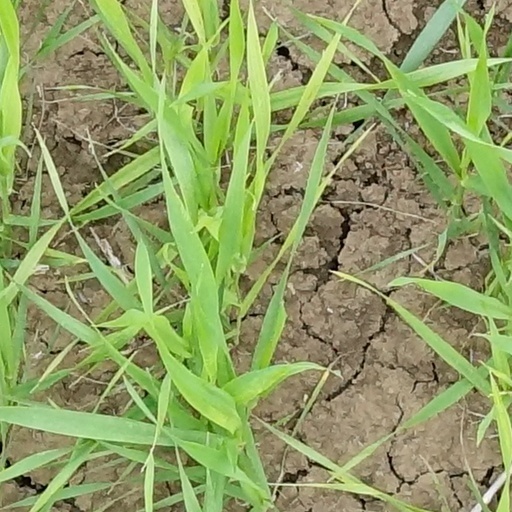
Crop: wheat